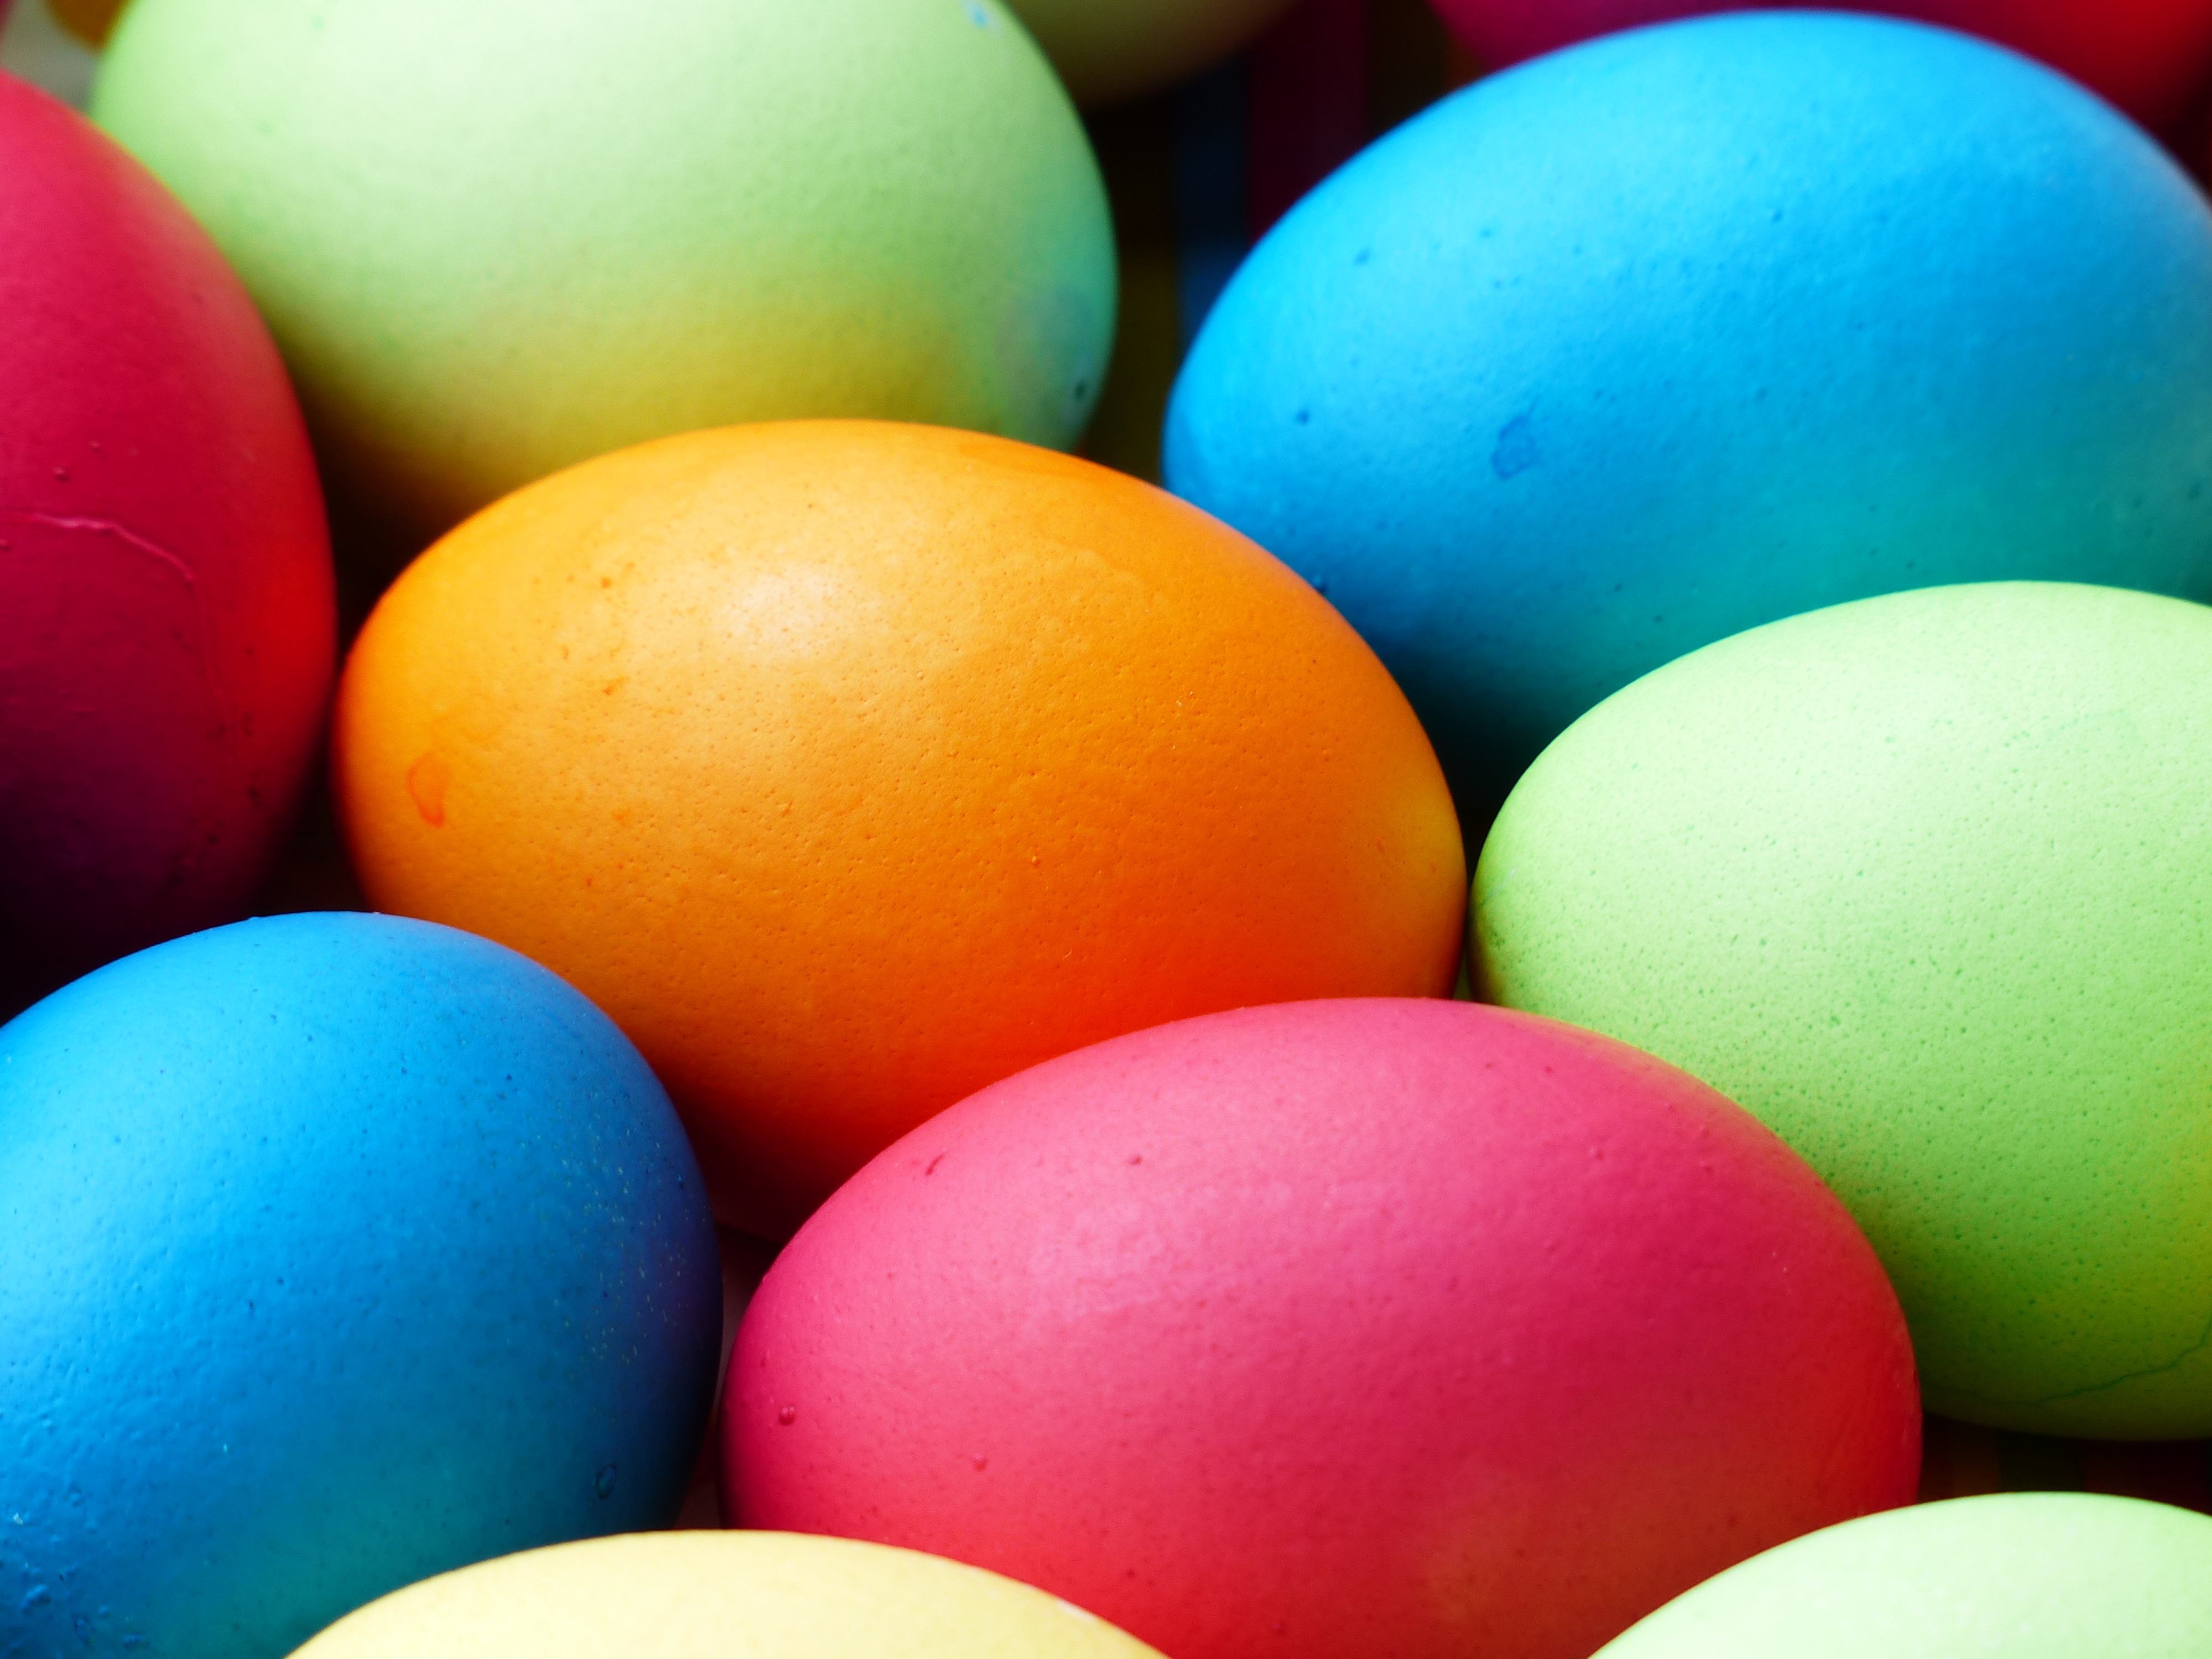
orange, food, spring, green, red, color, paint, blue, colorful, yellow, eat, delicious, egg, cheerful, cooked, beautiful, easter, hard, colored, easter eggs, friendly, oval, easter egg, hartgekocht, egg shaped